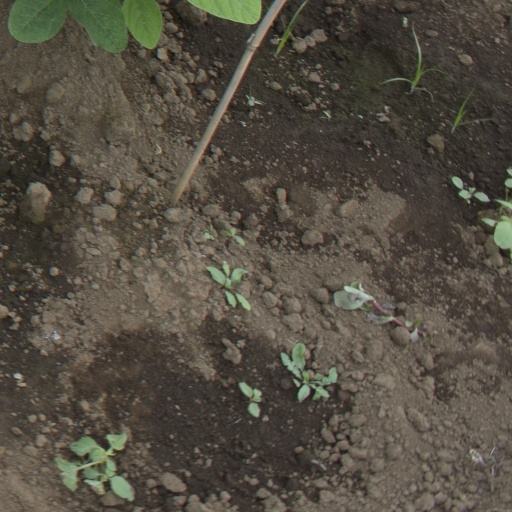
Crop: soybean